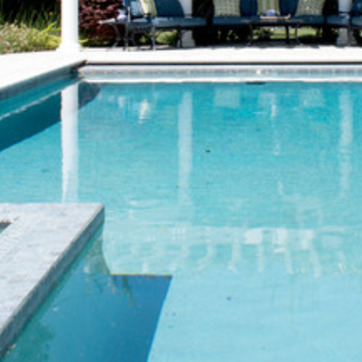
Material: water